Thithi (film)

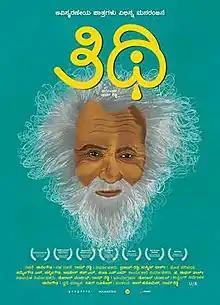
Thithi Kannada Poster

Thithi ("Funeral") is a 2015 Indian Kannada drama film co-written and directed by Raam Reddy. Consisting of a cast of non-professional actors from villages in the Mandya district of Karnataka, the film is a (semi-) light-hearted story about three generations of men reacting to the death of their 101-year old patriarch. It is an Indian-American co-production, jointly produced by Pratap Reddy from Prspctvs Productions and Sunmin Park from Maxmedia.